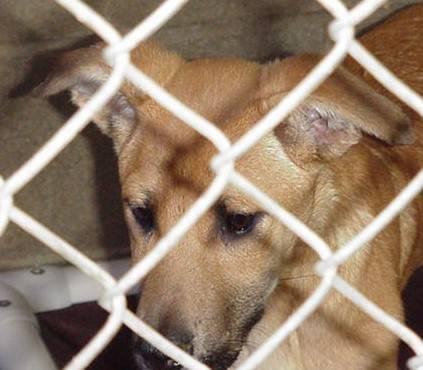
dog